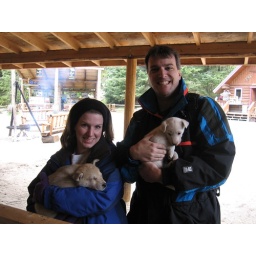
playing with the sled dog puppies in Skagway, AK